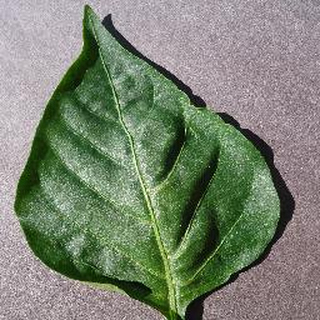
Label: healthy_bell_pepper